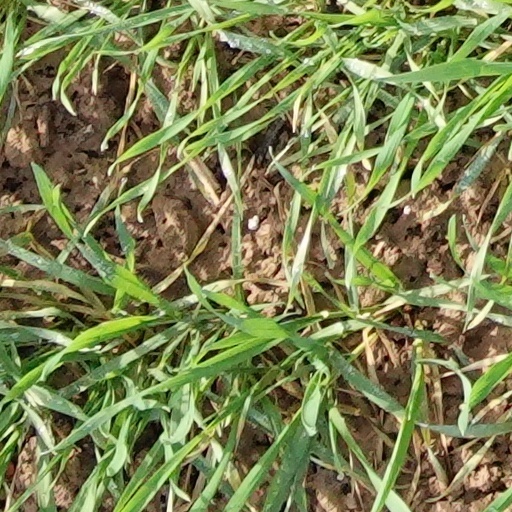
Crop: wheat